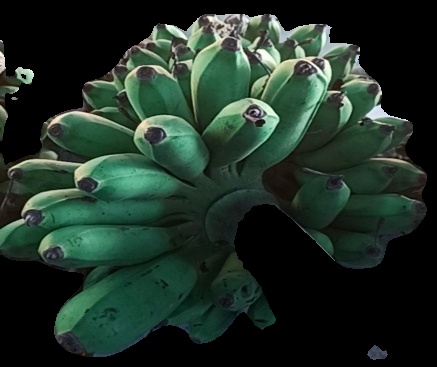
Variety: rasbale
Grade: grade2